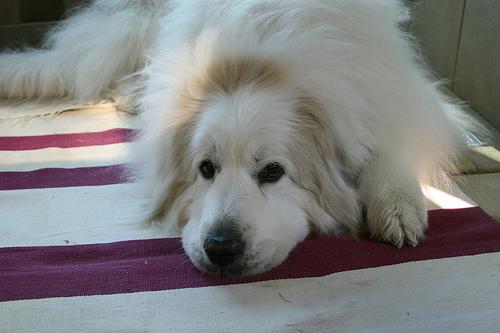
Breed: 225-n000073-Great_Pyrenees